2003 FIFA U-17 World Championship

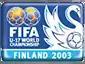

The 2003 FIFA U-17 World Championship, was the tenth edition of FIFA U-17 World Championship. It was held in the cities of Helsinki, Tampere, Lahti and Turku in Finland from 13 to 30 August 2003. Players born after 1 January 1986 could participate in this tournament. Some controversy followed the tournament after a number of players from the Sierra Leone squad defected to Finland.